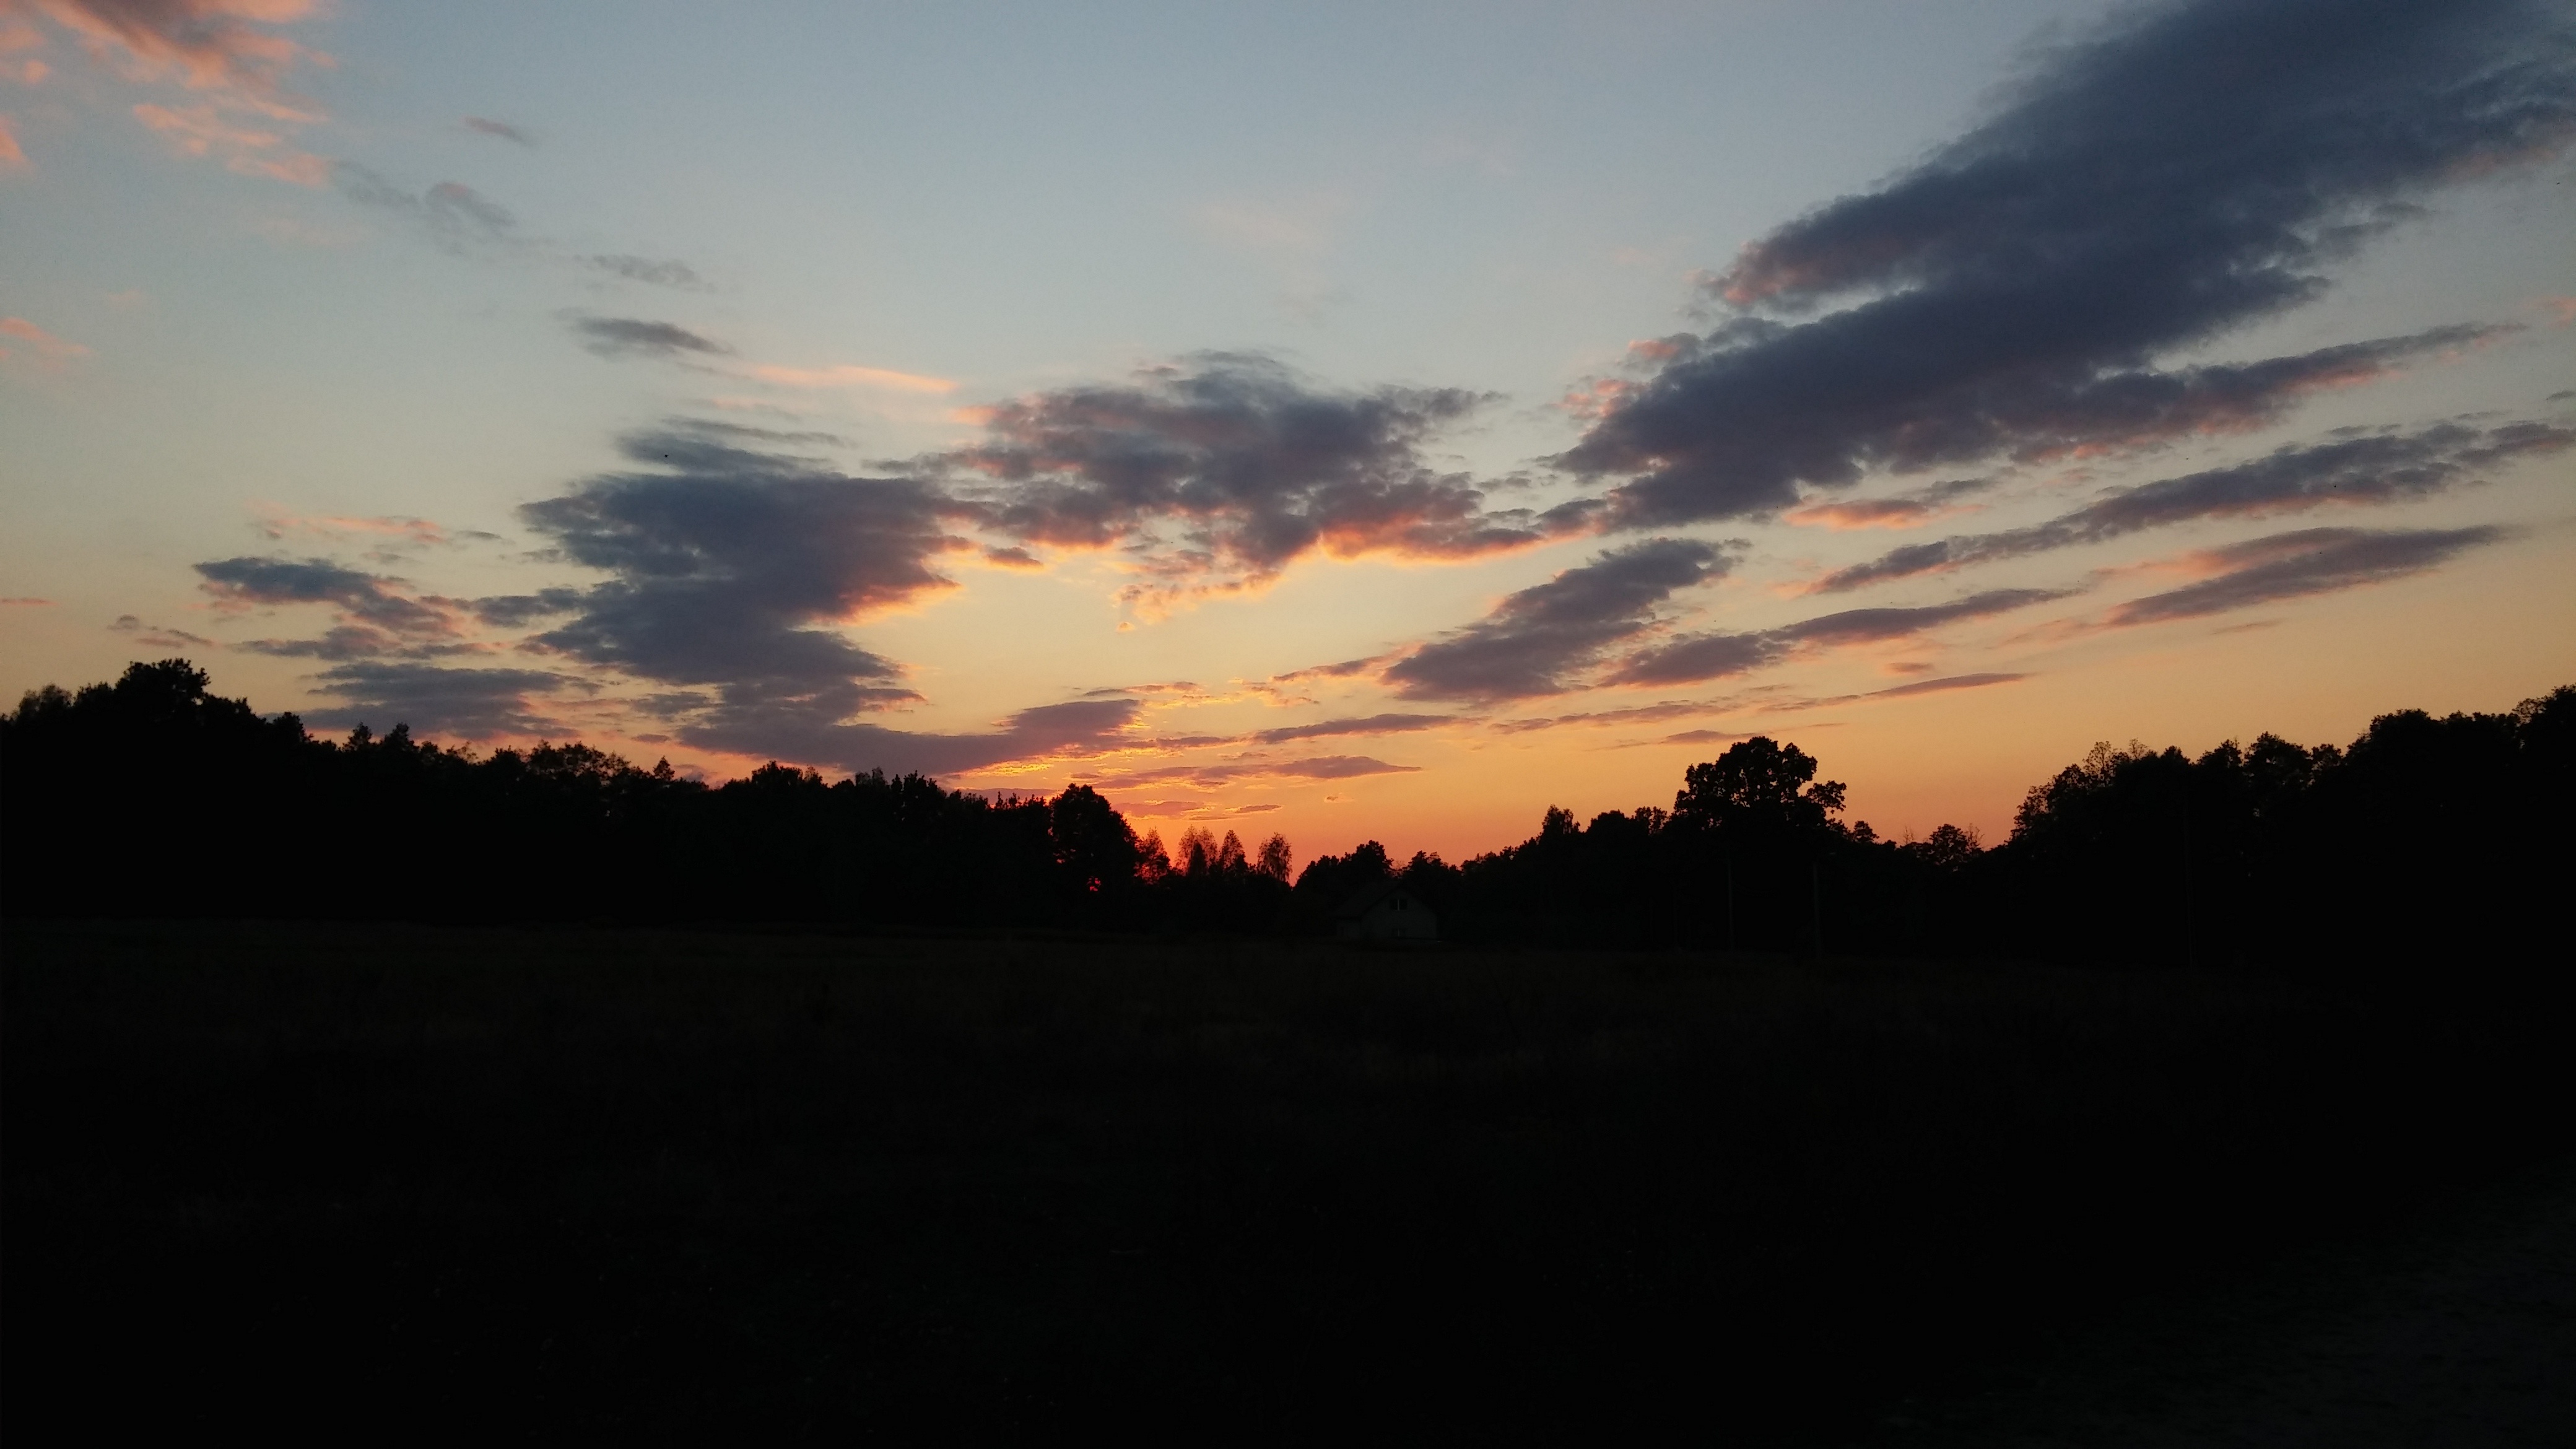
nature, horizon, cloud, sky, sunrise, sunset, field, sunlight, morning, dawn, atmosphere, village, dusk, evening, loneliness, poland, afterglow, peace of mind, atmospheric phenomenon, red sky at morning